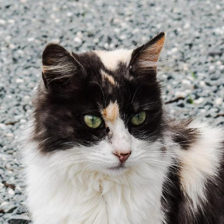
Label: animals